British Rail Class 745

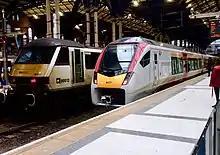
Class 745 at Liverpool Street alongside one of the locomotives it has since replaced

The trains were first approved for passenger service in July 2019 and were expected to enter passenger service in late 2019. However, delays in fitting their passenger information systems meant that Greater Anglia instead had to seek a derogation allowing the operation of their Class 90 + Mark 3 sets into 2020.